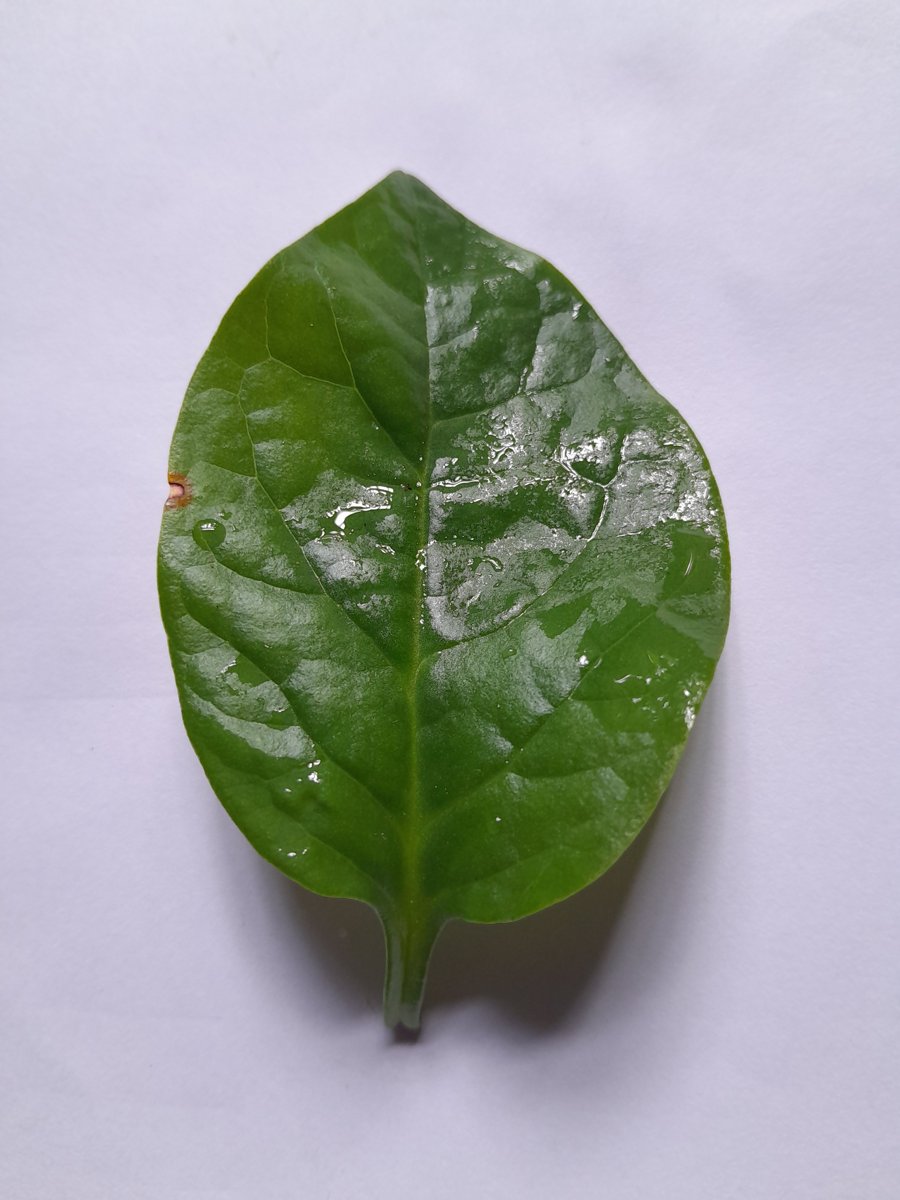
Label: Bacterial-Spot